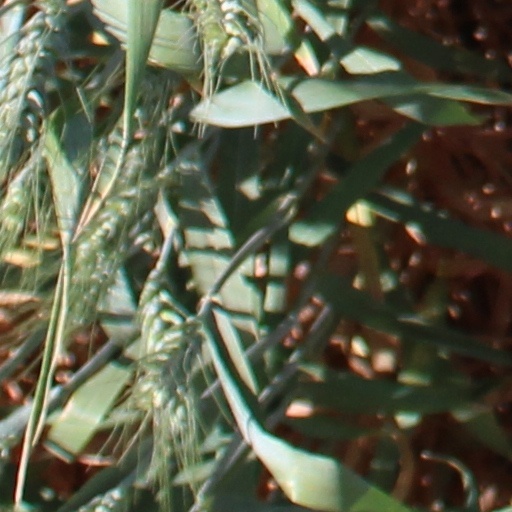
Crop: wheat